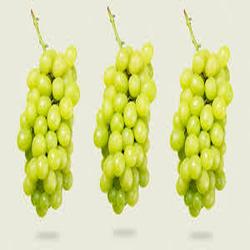
Label: Grapes